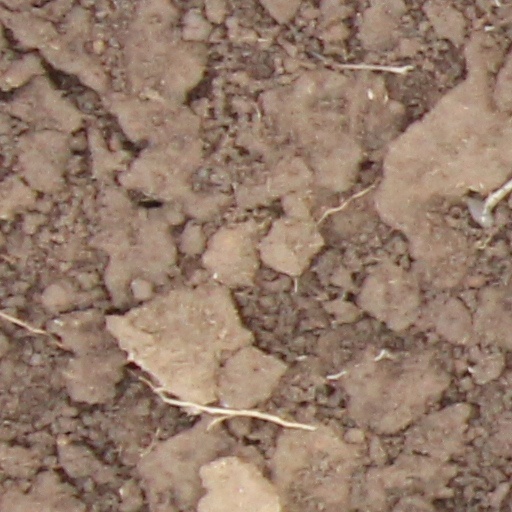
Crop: wheat